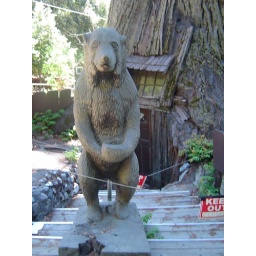
This bear (and the KEEP OUT signs) guard the steps into the &amp;quot;world famous&amp;quot; tree house in Piercy, CA.